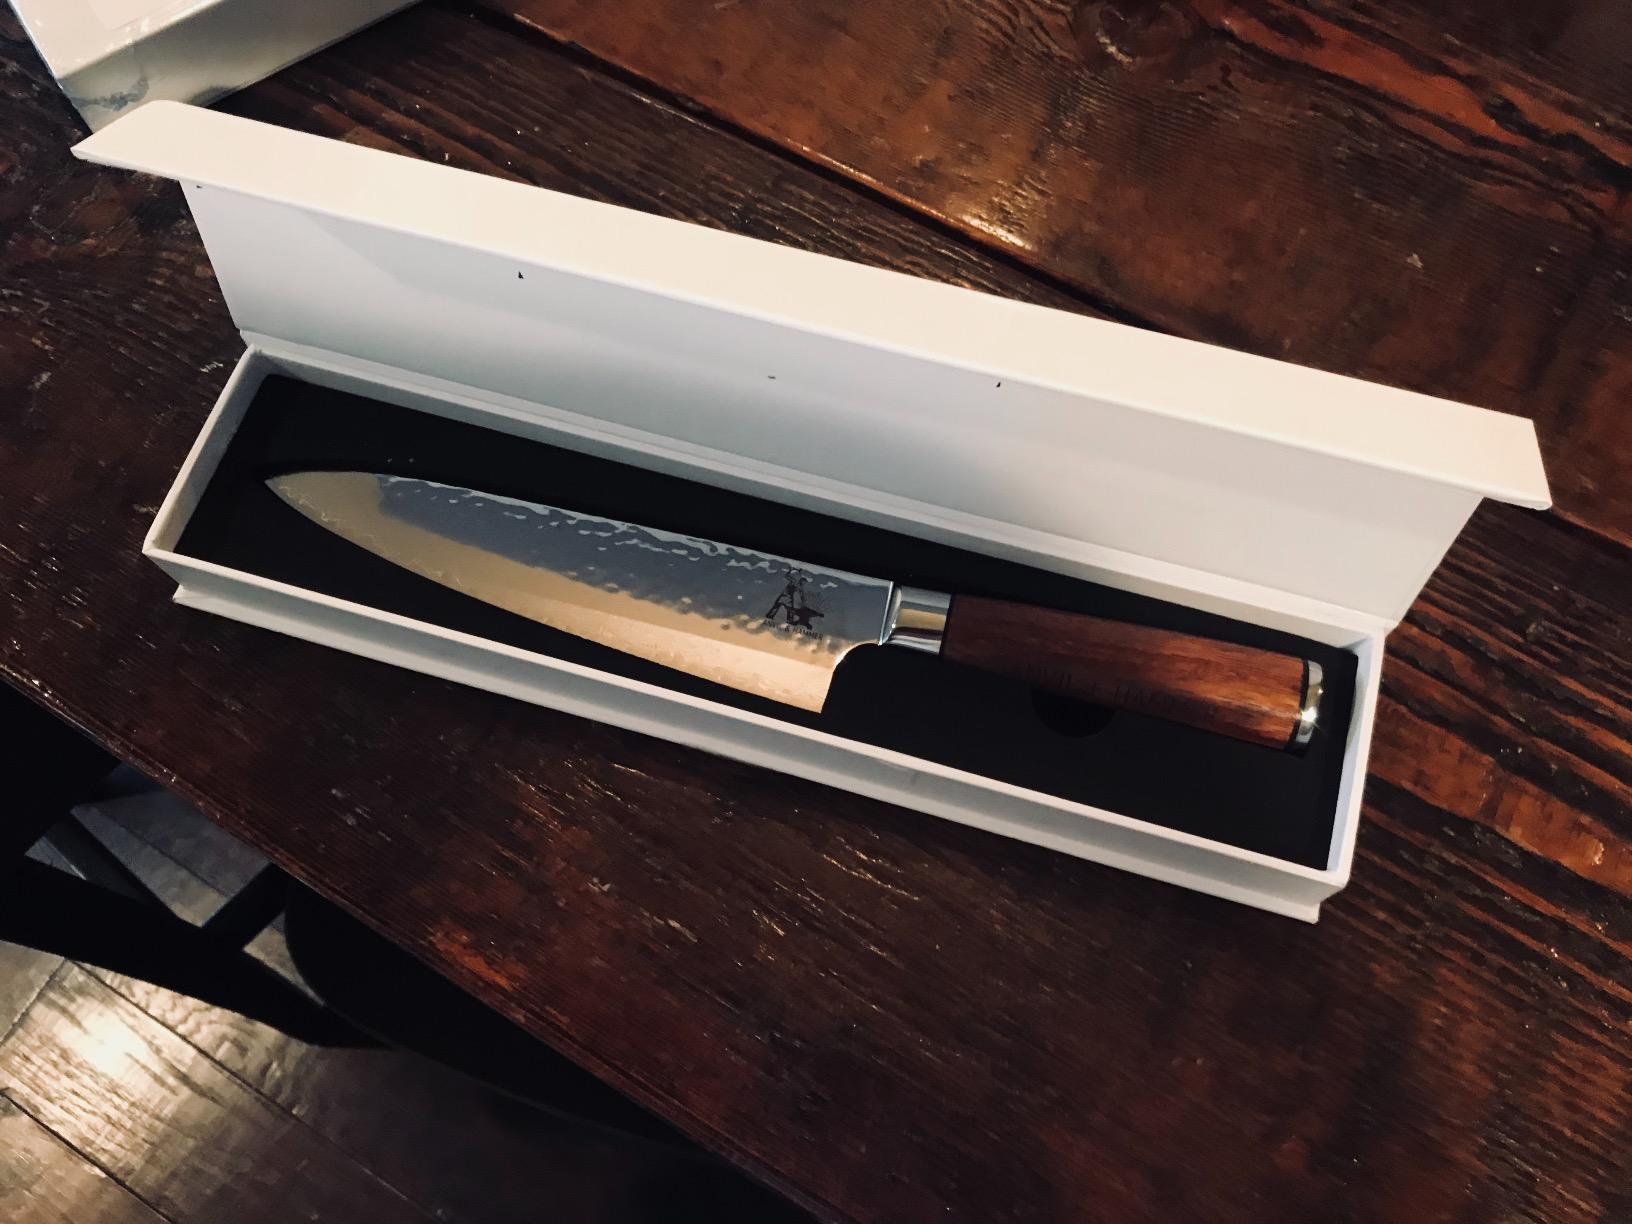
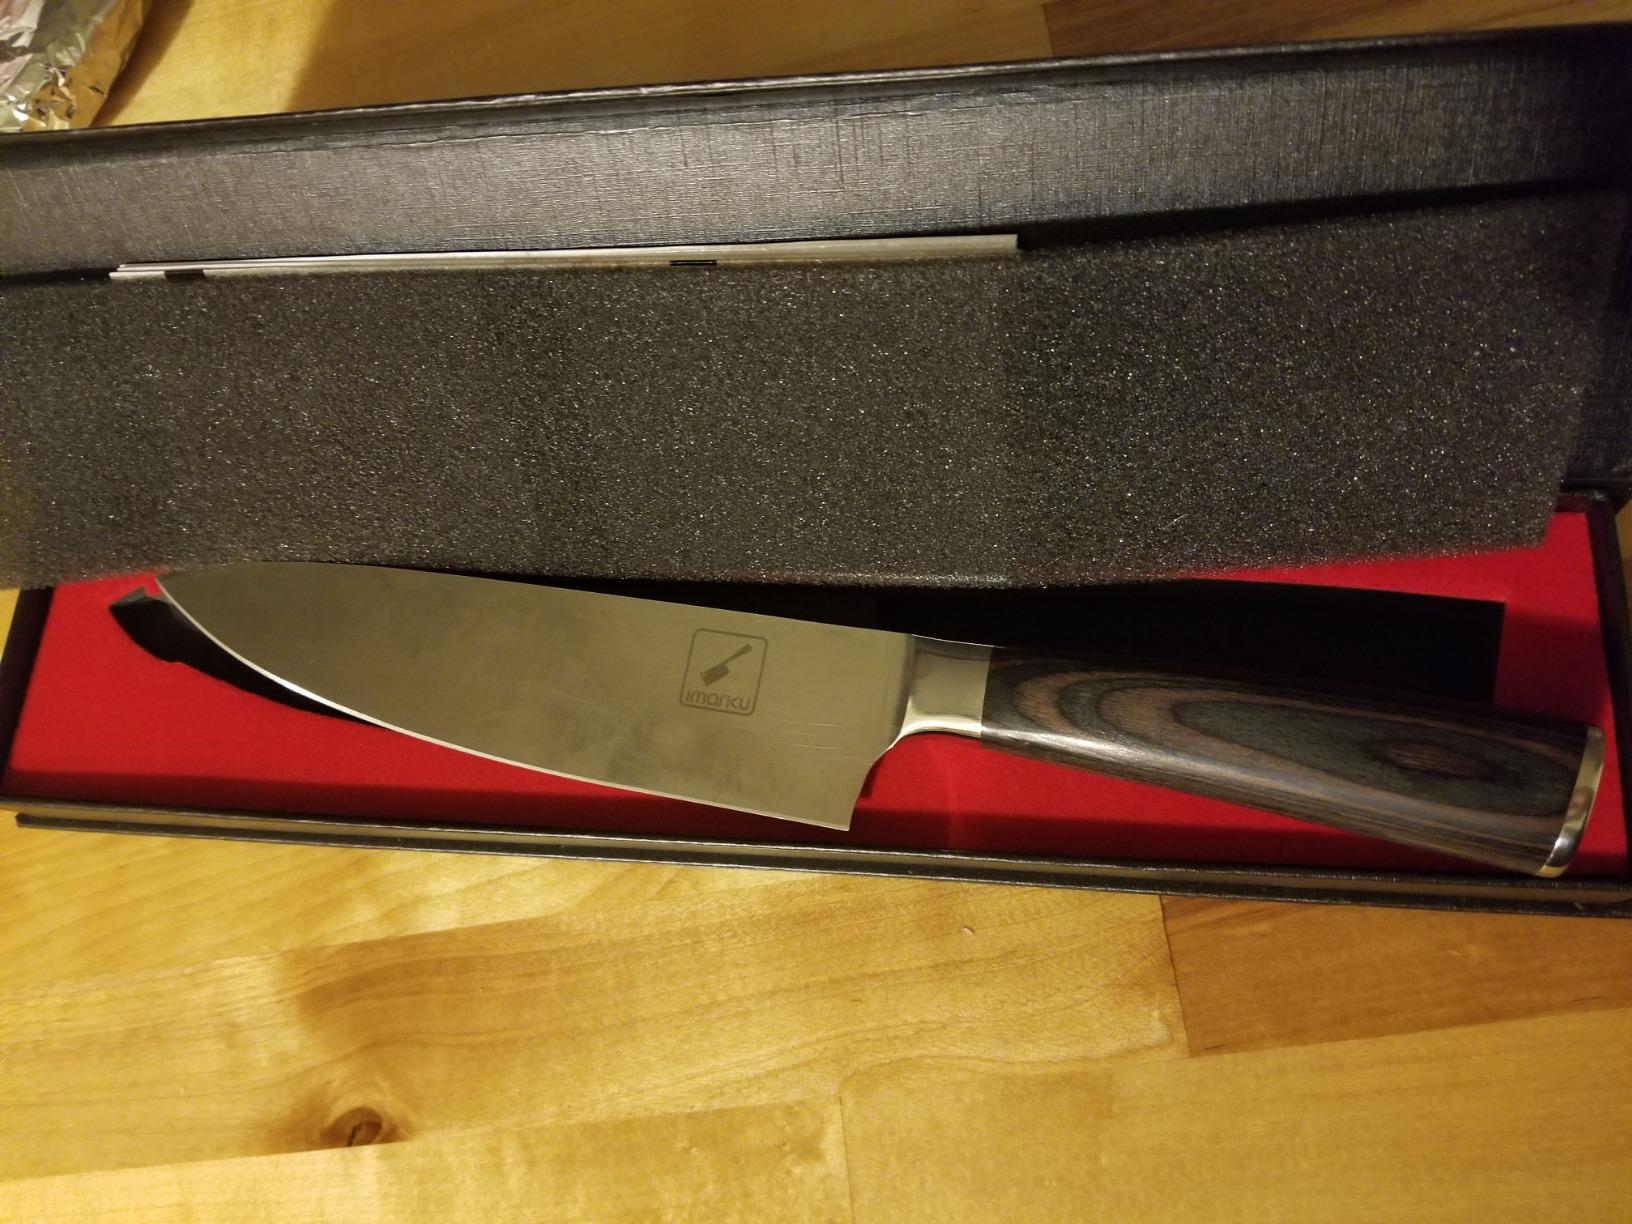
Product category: items_knife
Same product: no